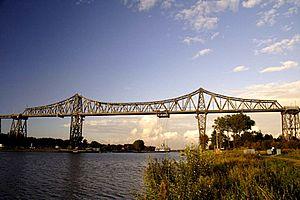
Rendsburg est une ville allemande sur le canal de la mer du Nord à la Baltique, dans le nord-est du Schleswig-Holstein. Elle est la capitale de l'arrondissement de Rendsburg-Eckernförde.
Un pont transbordeur, est un pont enjambant un port, un canal ou un fleuve, pour faire passer les véhicules et les personnes d'une rive à l'autre dans une nacelle suspendue à un chariot roulant sous le tablier. La traction, par câble commandé depuis la rive, fut d'abord assurée par une machine à vapeur puis, très vite, par un moteur électrique.